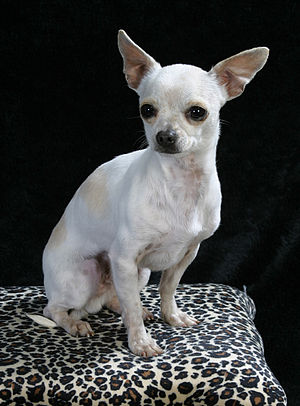
Chihuahua (hund)
Korthåret chihuahua
Chihuahua er verdens mindste hunderace. Den stammer fra delstaten af samme navn i Mexico.